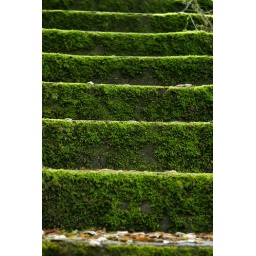
These were by a cute little bus stop in Portola Valley